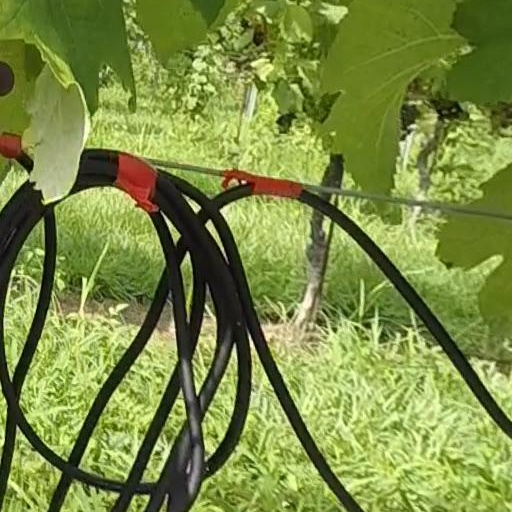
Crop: grape